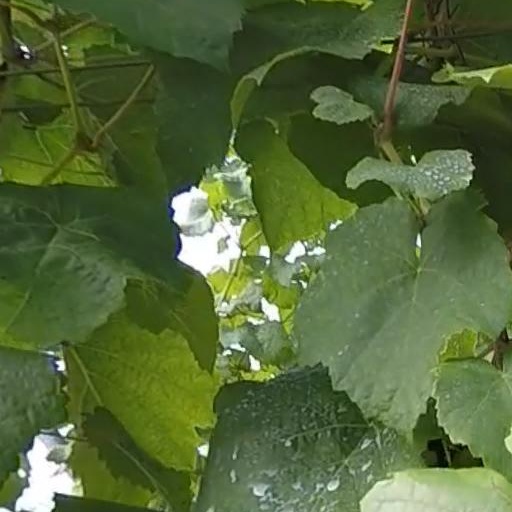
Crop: grape